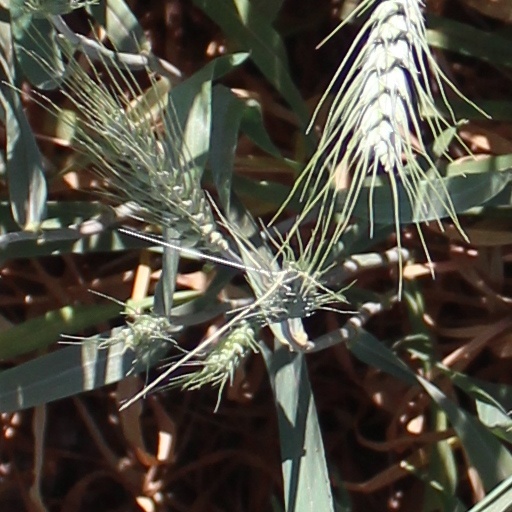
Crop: wheat